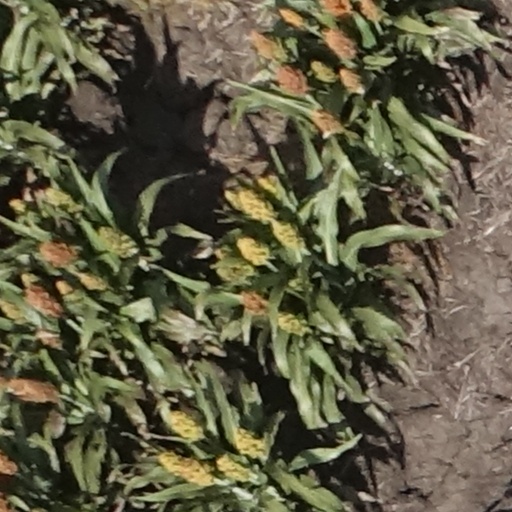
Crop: sorghum